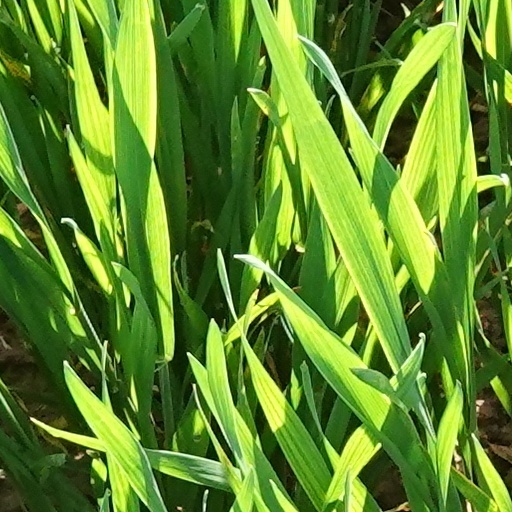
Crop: wheat